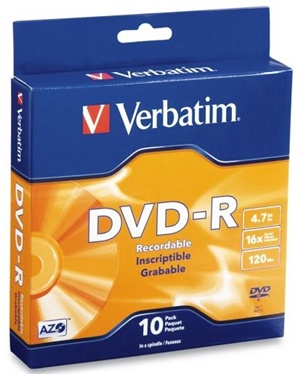
Verbatim DVD-R 4.7GB 16x 10 Pack on Spindle
Brand: Dove
Verbatim DVD-R offer 4.7GB or 120 Minutes of write-once storage capacity, superior recording quality, and compatibility with 1X to 16X DVD-R writers. Verbatim 16X DVD-R discs allows users to record a complete 4.7GB/120Min disc in approximately 5 minutes. Recognised as the choice of professional users, Verbatim DVD-R offers the optimal "Advanced Azo" recording dye, which provides the highest level of read/write performance, reliability, and archival life.
Category: Electronics > Electronics Accessories > Blank Media